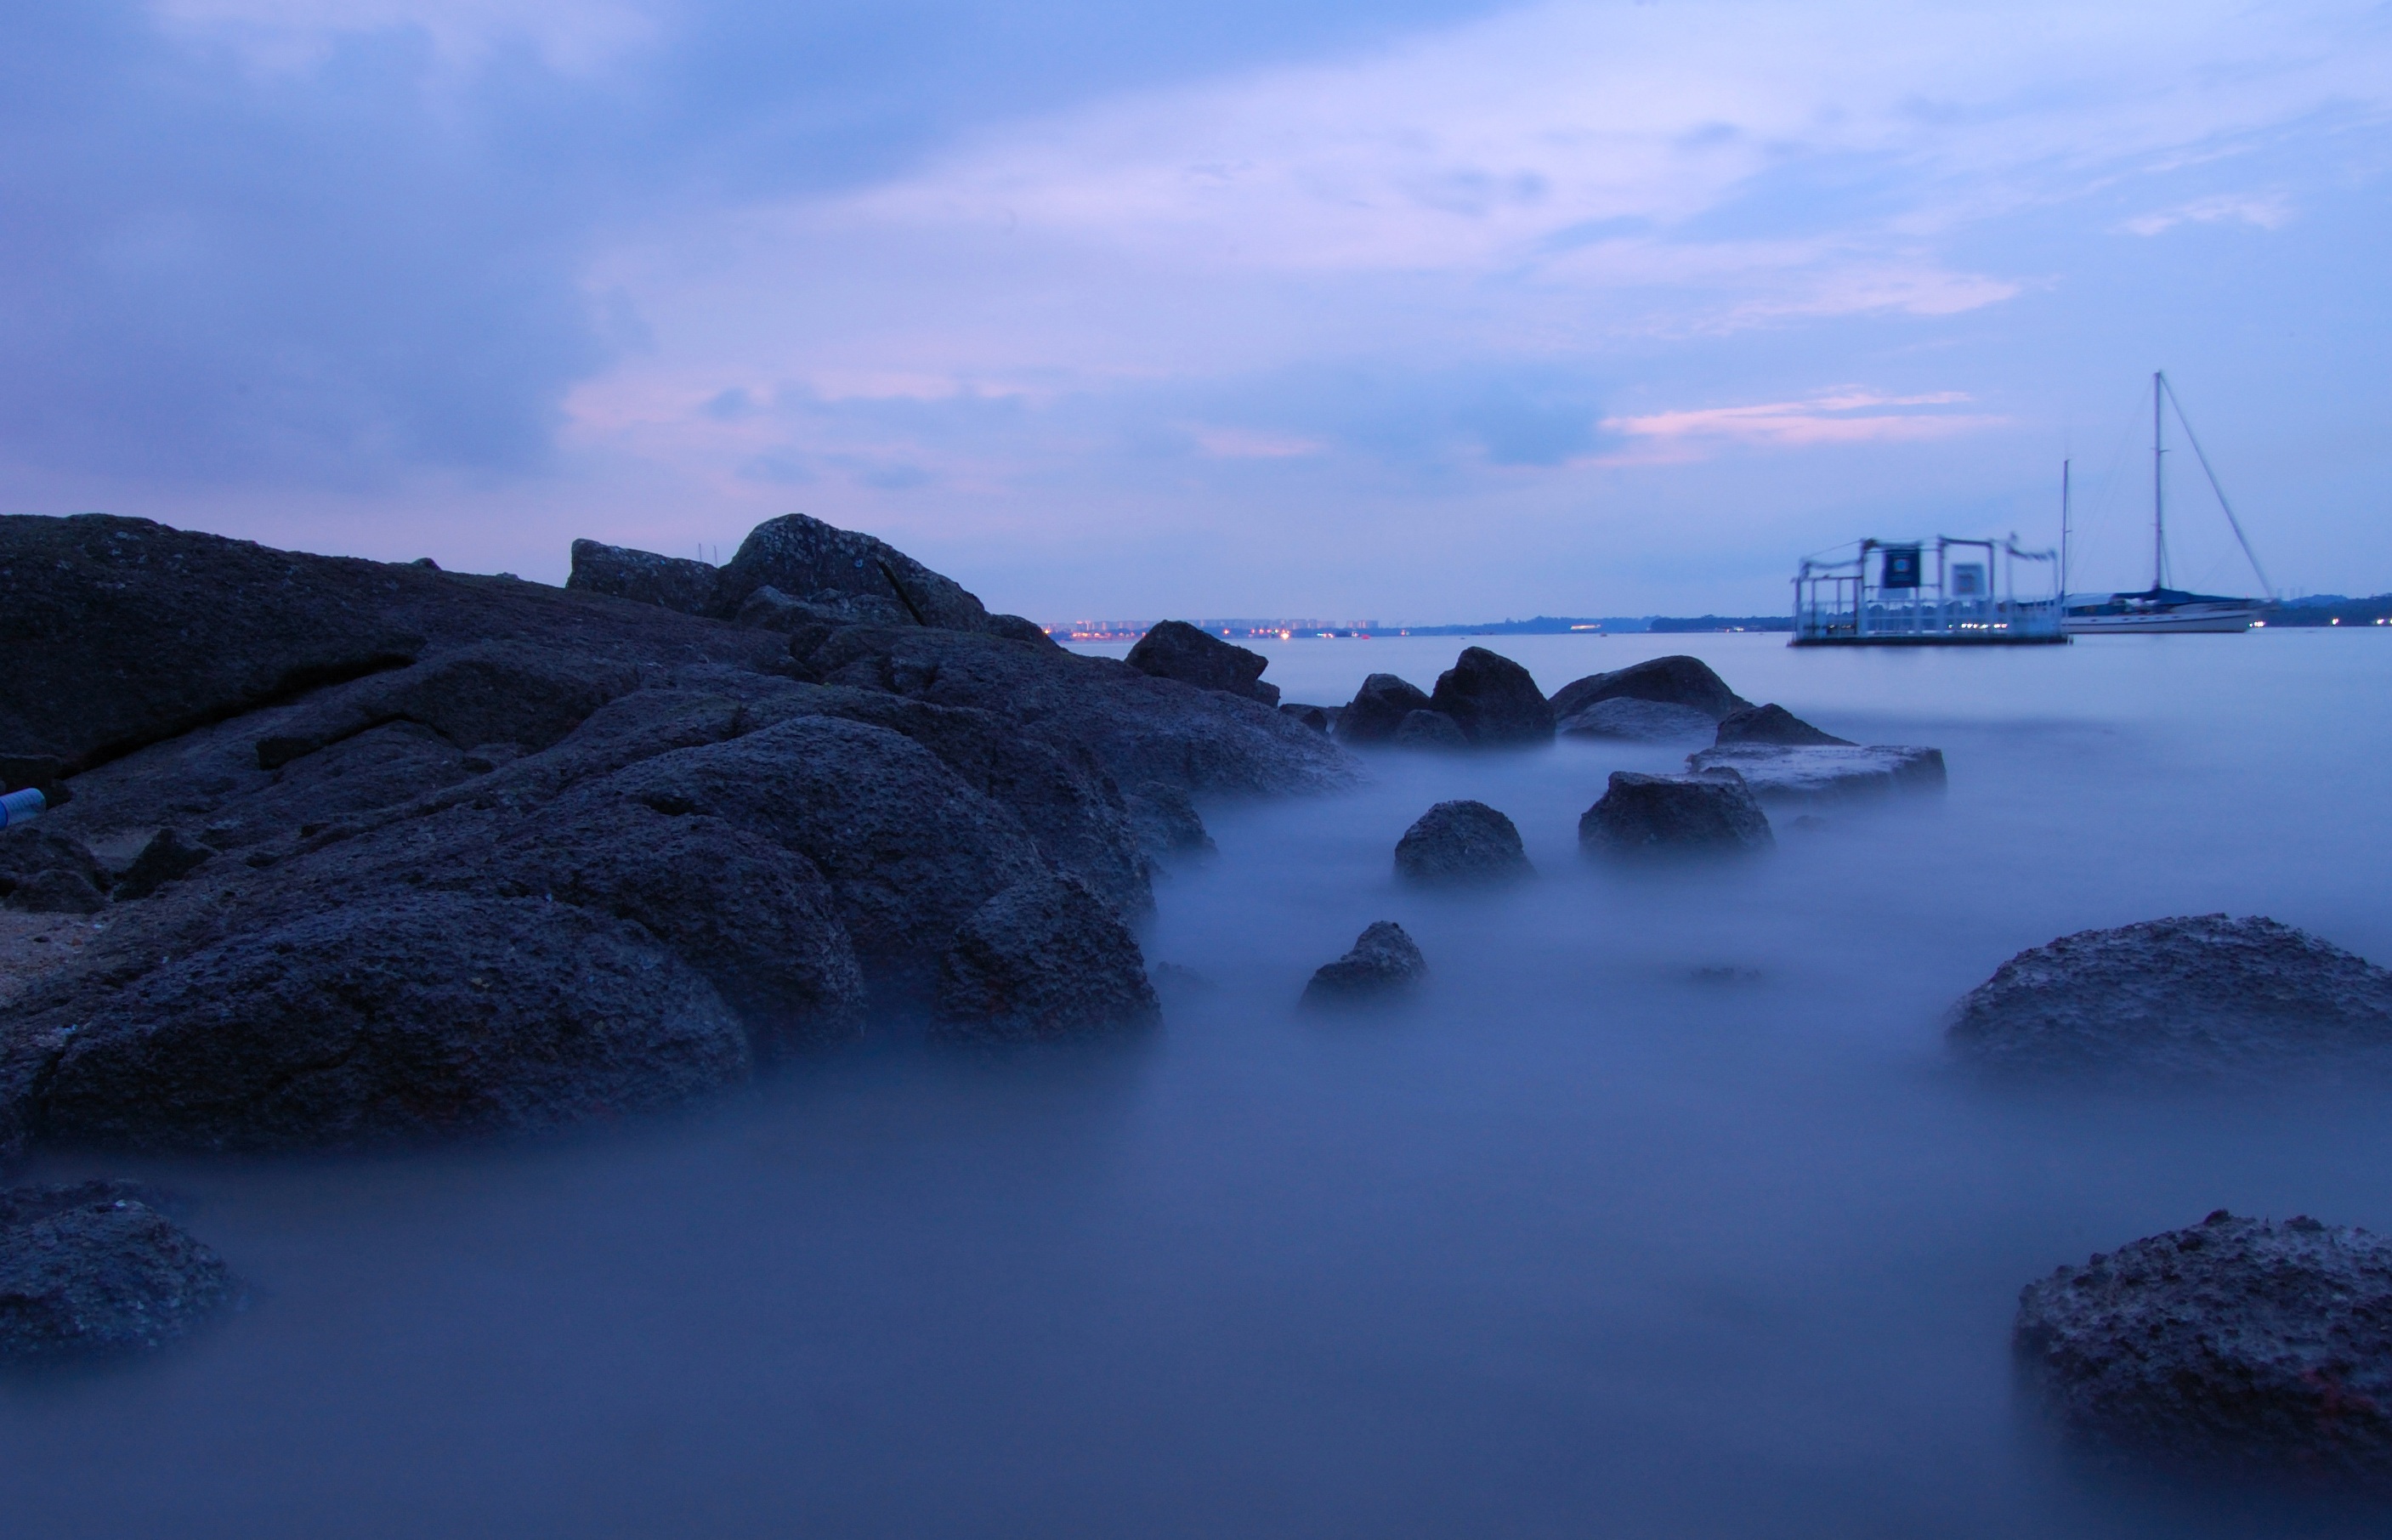
beach, landscape, sea, coast, water, rock, ocean, horizon, mountain, cloud, sky, sunrise, morning, shore, wave, dawn, dusk, reflection, weather, bay, body of water, singapore, loch, changi, atmospheric phenomenon, wind wave